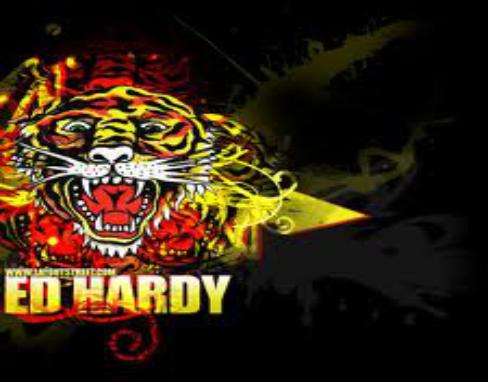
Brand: Ed Hardy
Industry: Clothes